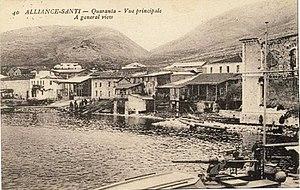
Santi-Quaranta (Sarandë ou Saranda, en Albanie) - vue générale - vers 1918